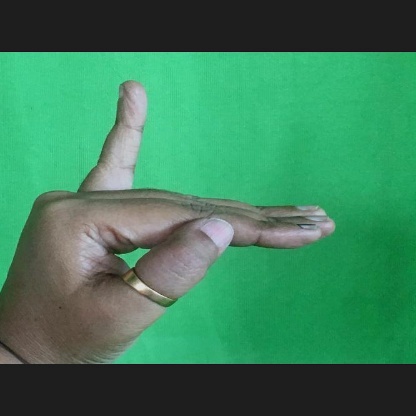
Mudra: Hamsapaksha